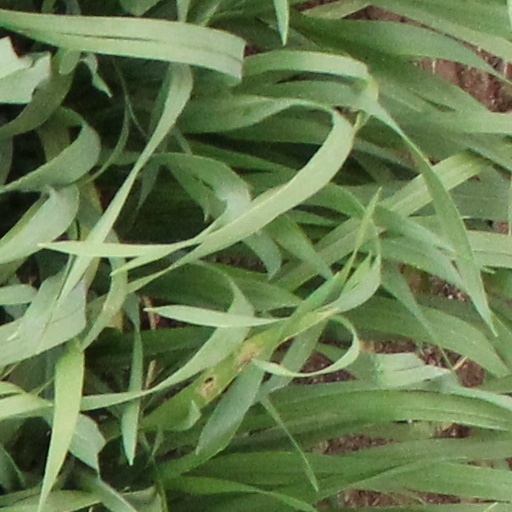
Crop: wheat